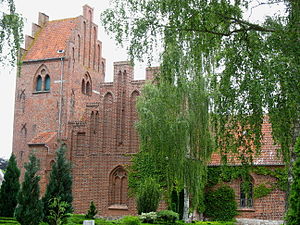
Haslev
Haslev Kirke i den sydsjællandske by Haslev.
Haslev er en stationsby på Sydsjælland i Faxe Kommune. Byen, der ligger i Region Sjælland, har 11.897 indbyggere.